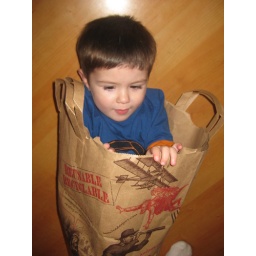
boy in paper bag on floor